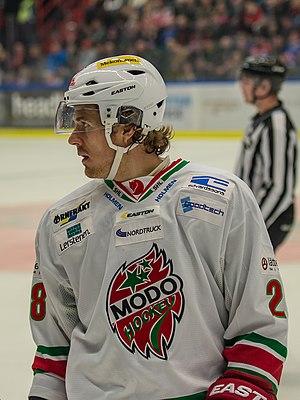
Kristian Forsberg est un joueur professionnel norvégien de hockey sur glace.